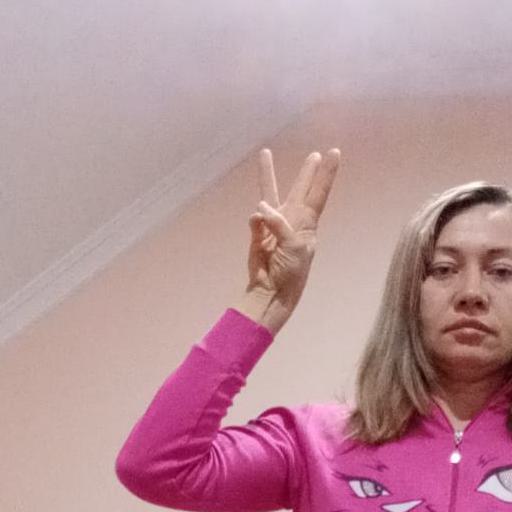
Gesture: three